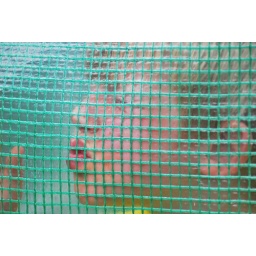
kid in green house